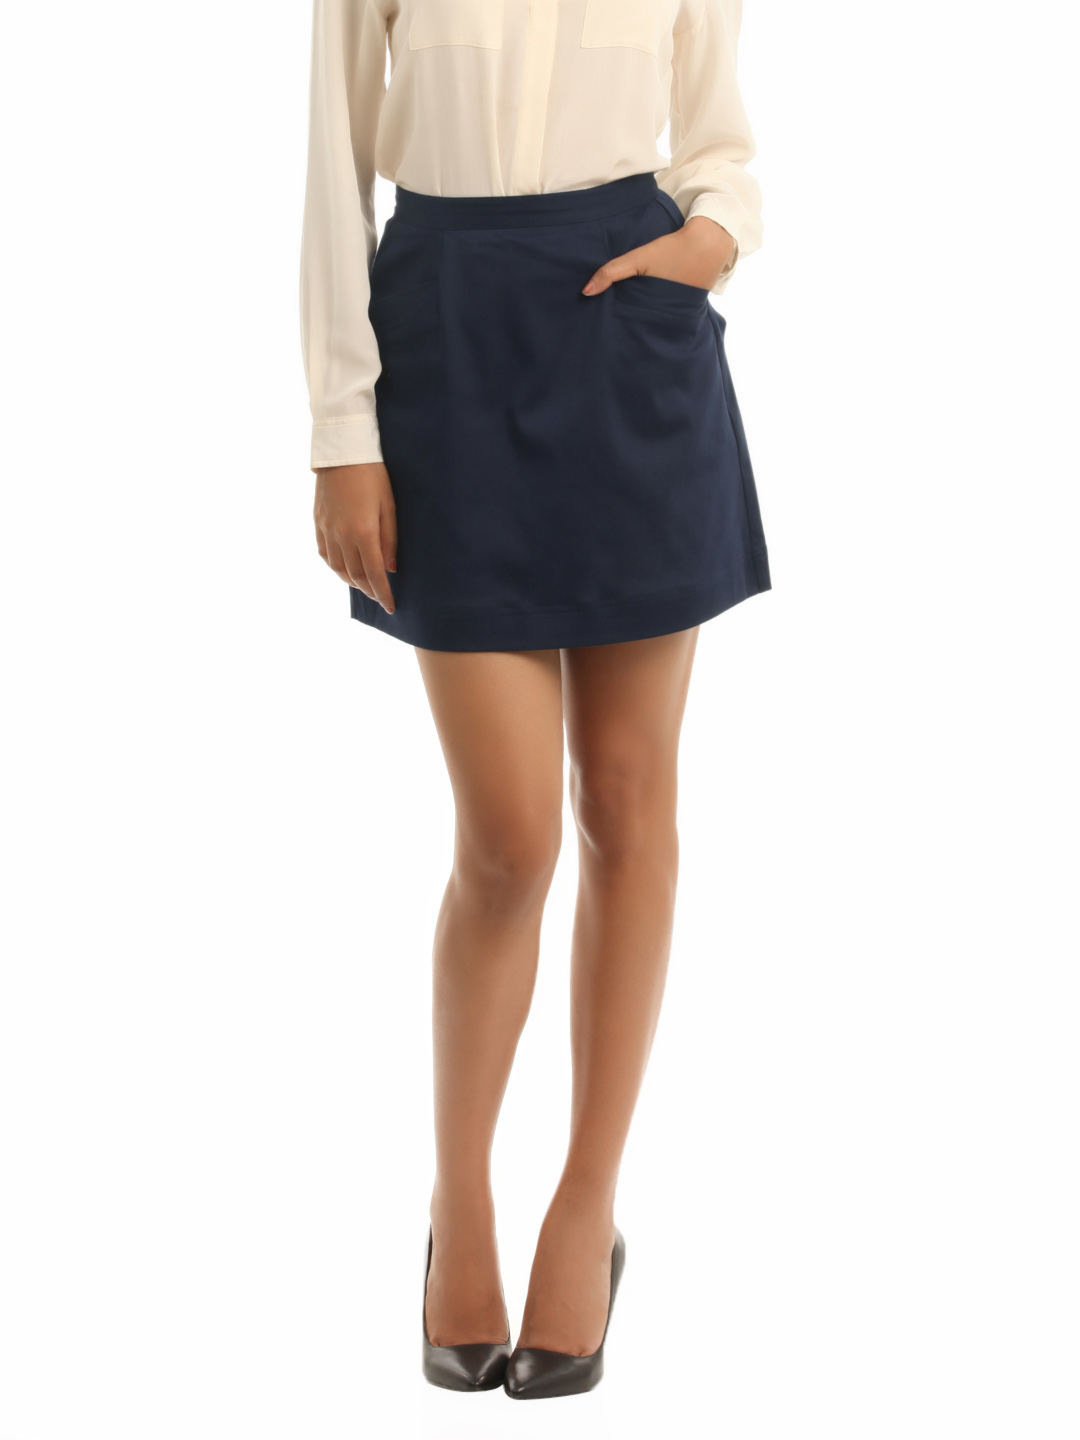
French Connection Women Navy Blue Skirt
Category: Apparel / Bottomwear / Skirts
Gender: Women
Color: Navy Blue
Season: Summer 2012
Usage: Formal